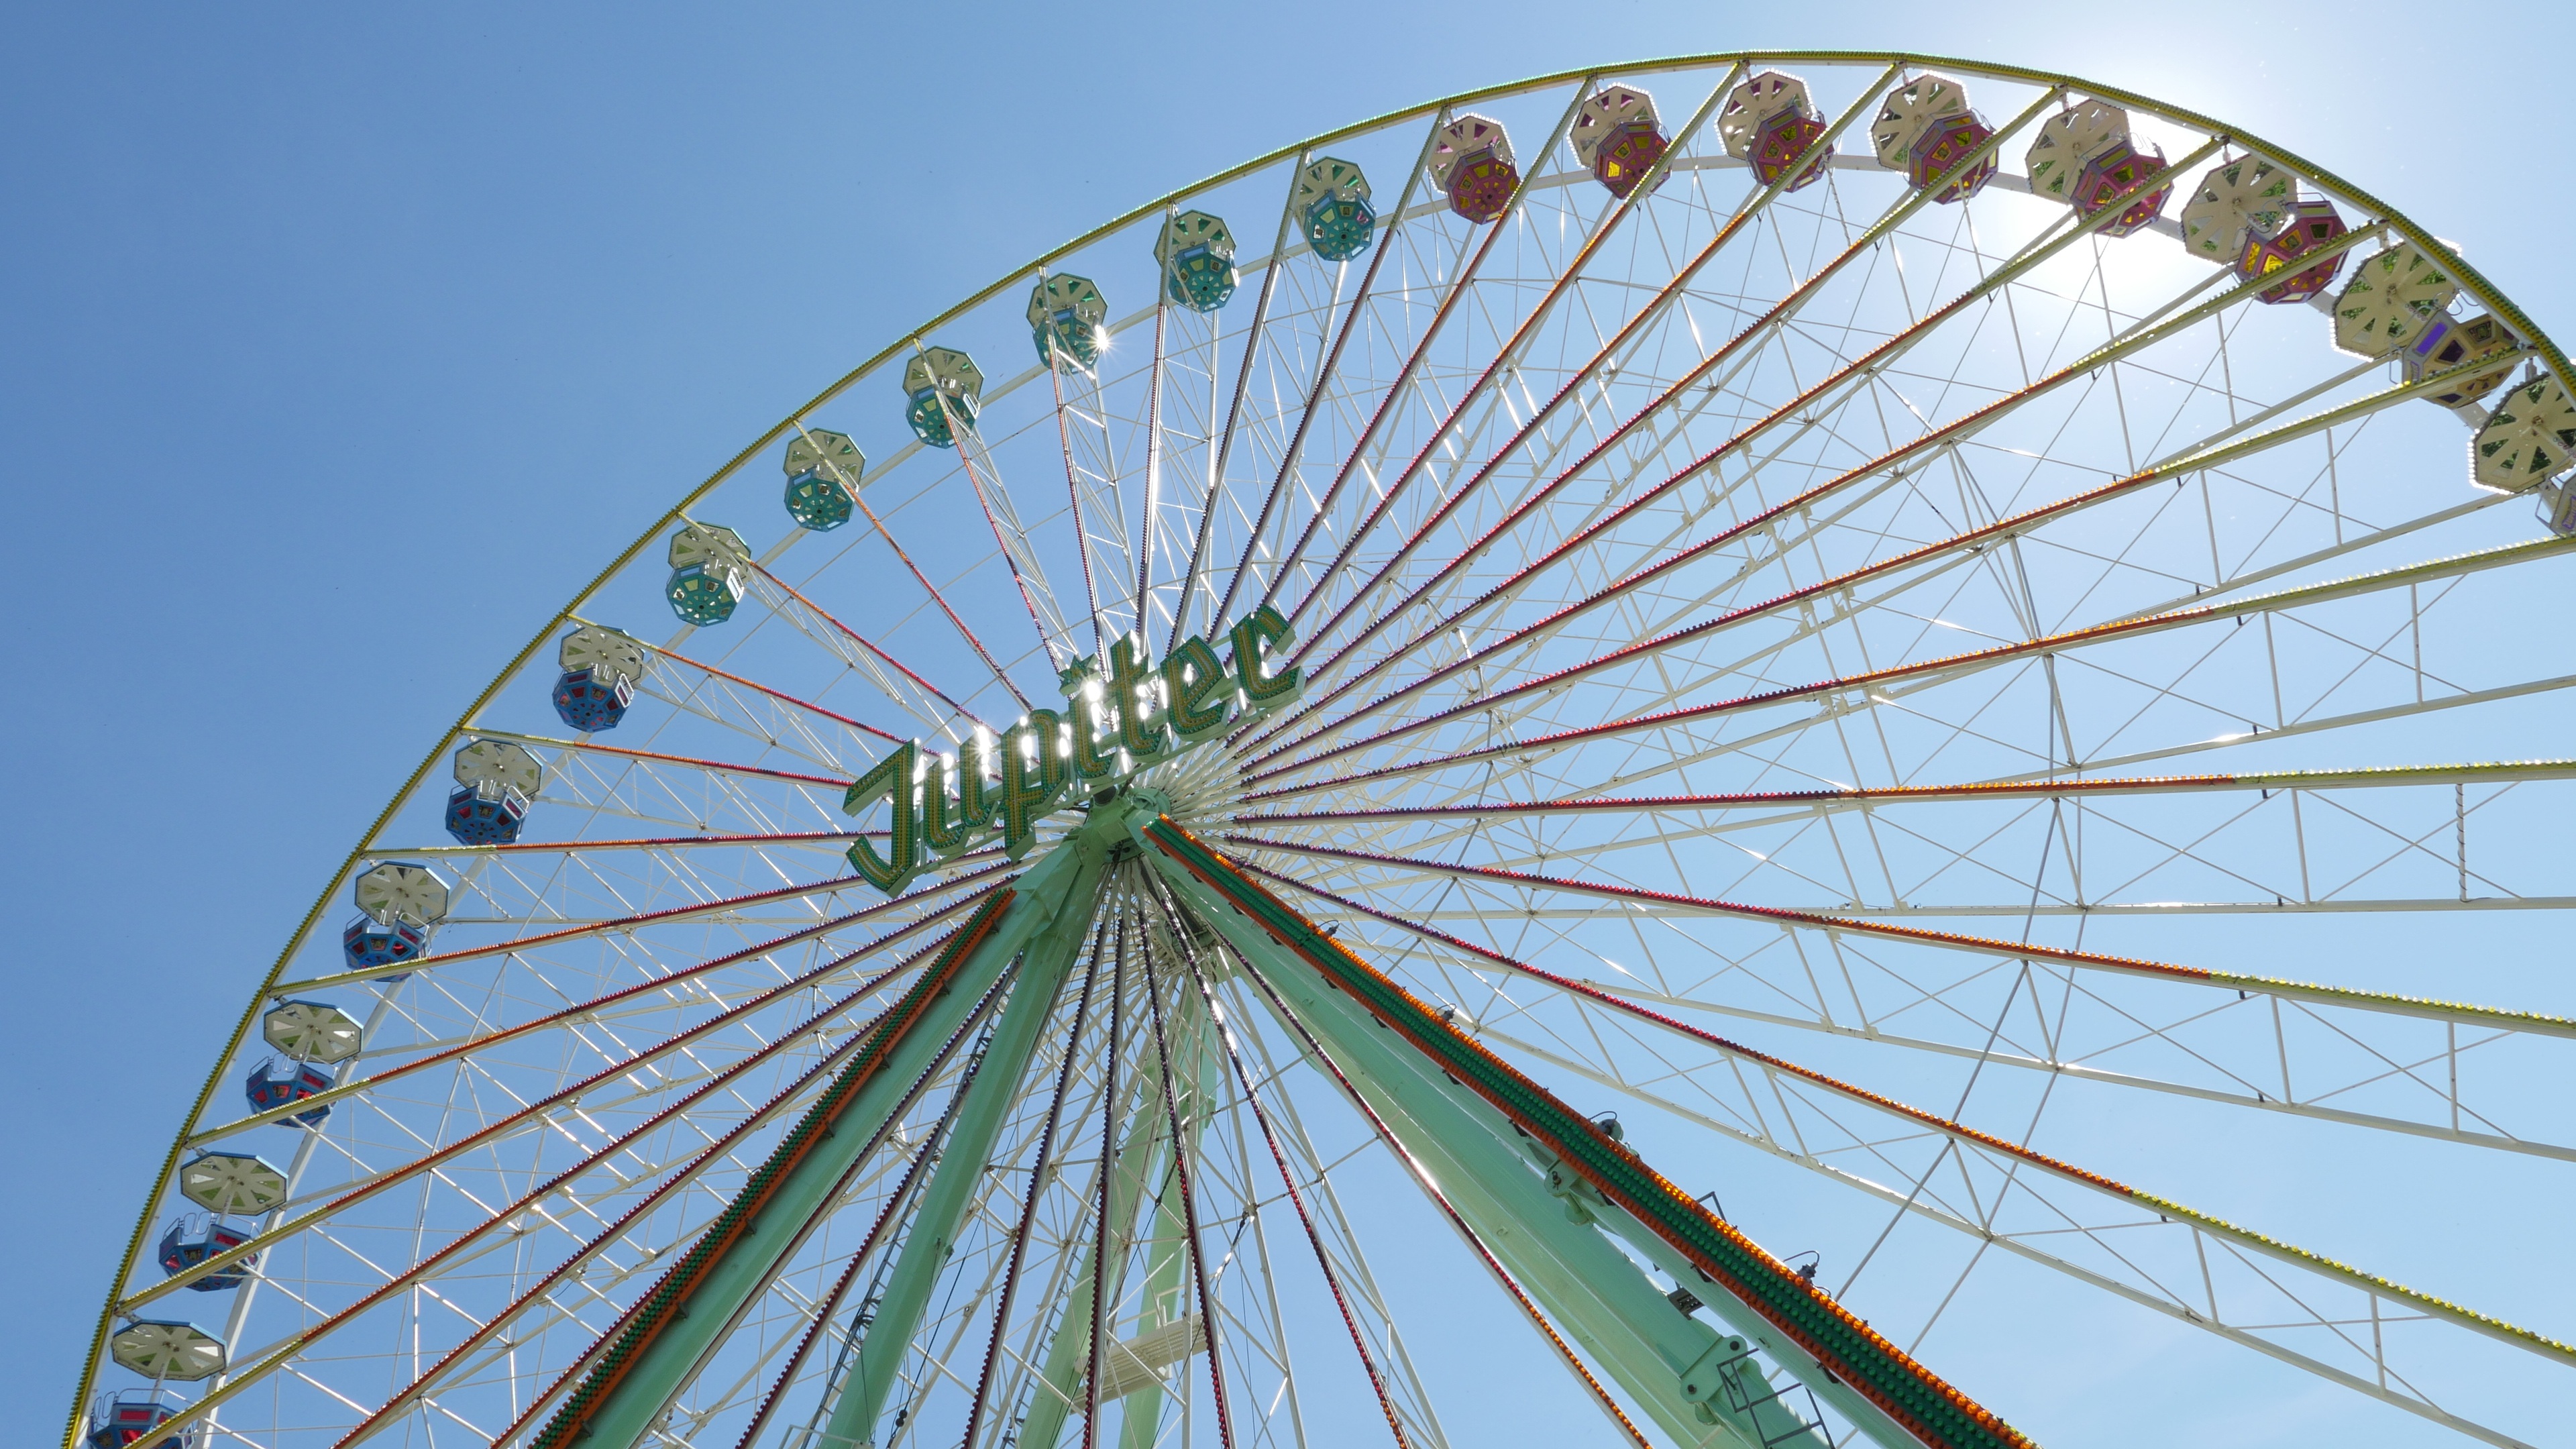
architecture, sky, wheel, recreation, ferris wheel, amusement park, park, ride, blue, attraction, blue sky, tourist attraction, fair, outdoor recreation, geographical feature